RMND5B

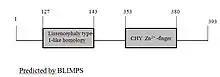
This depiction shows the location of the two predicted protein domains.

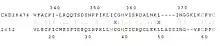
Result of local sequence alignment- the amino acids found in the zinc finger domain are highlighted in different color

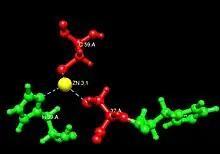
The three amino acids which are coordinated to the zinc ion.

Two domains were predicted by the program BLIMPS to exist in the protein of which one of the domains contains a zinc finger domain.